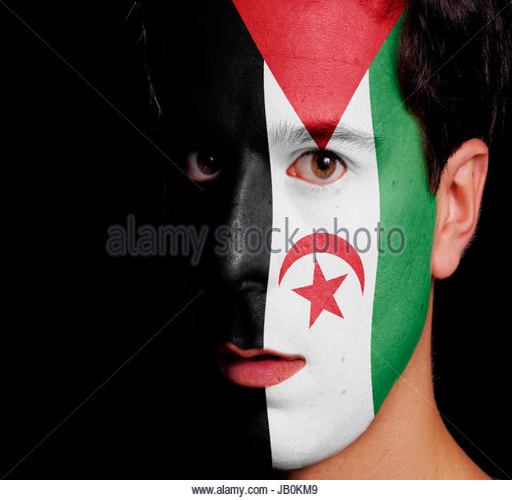
flag painted on a face of person